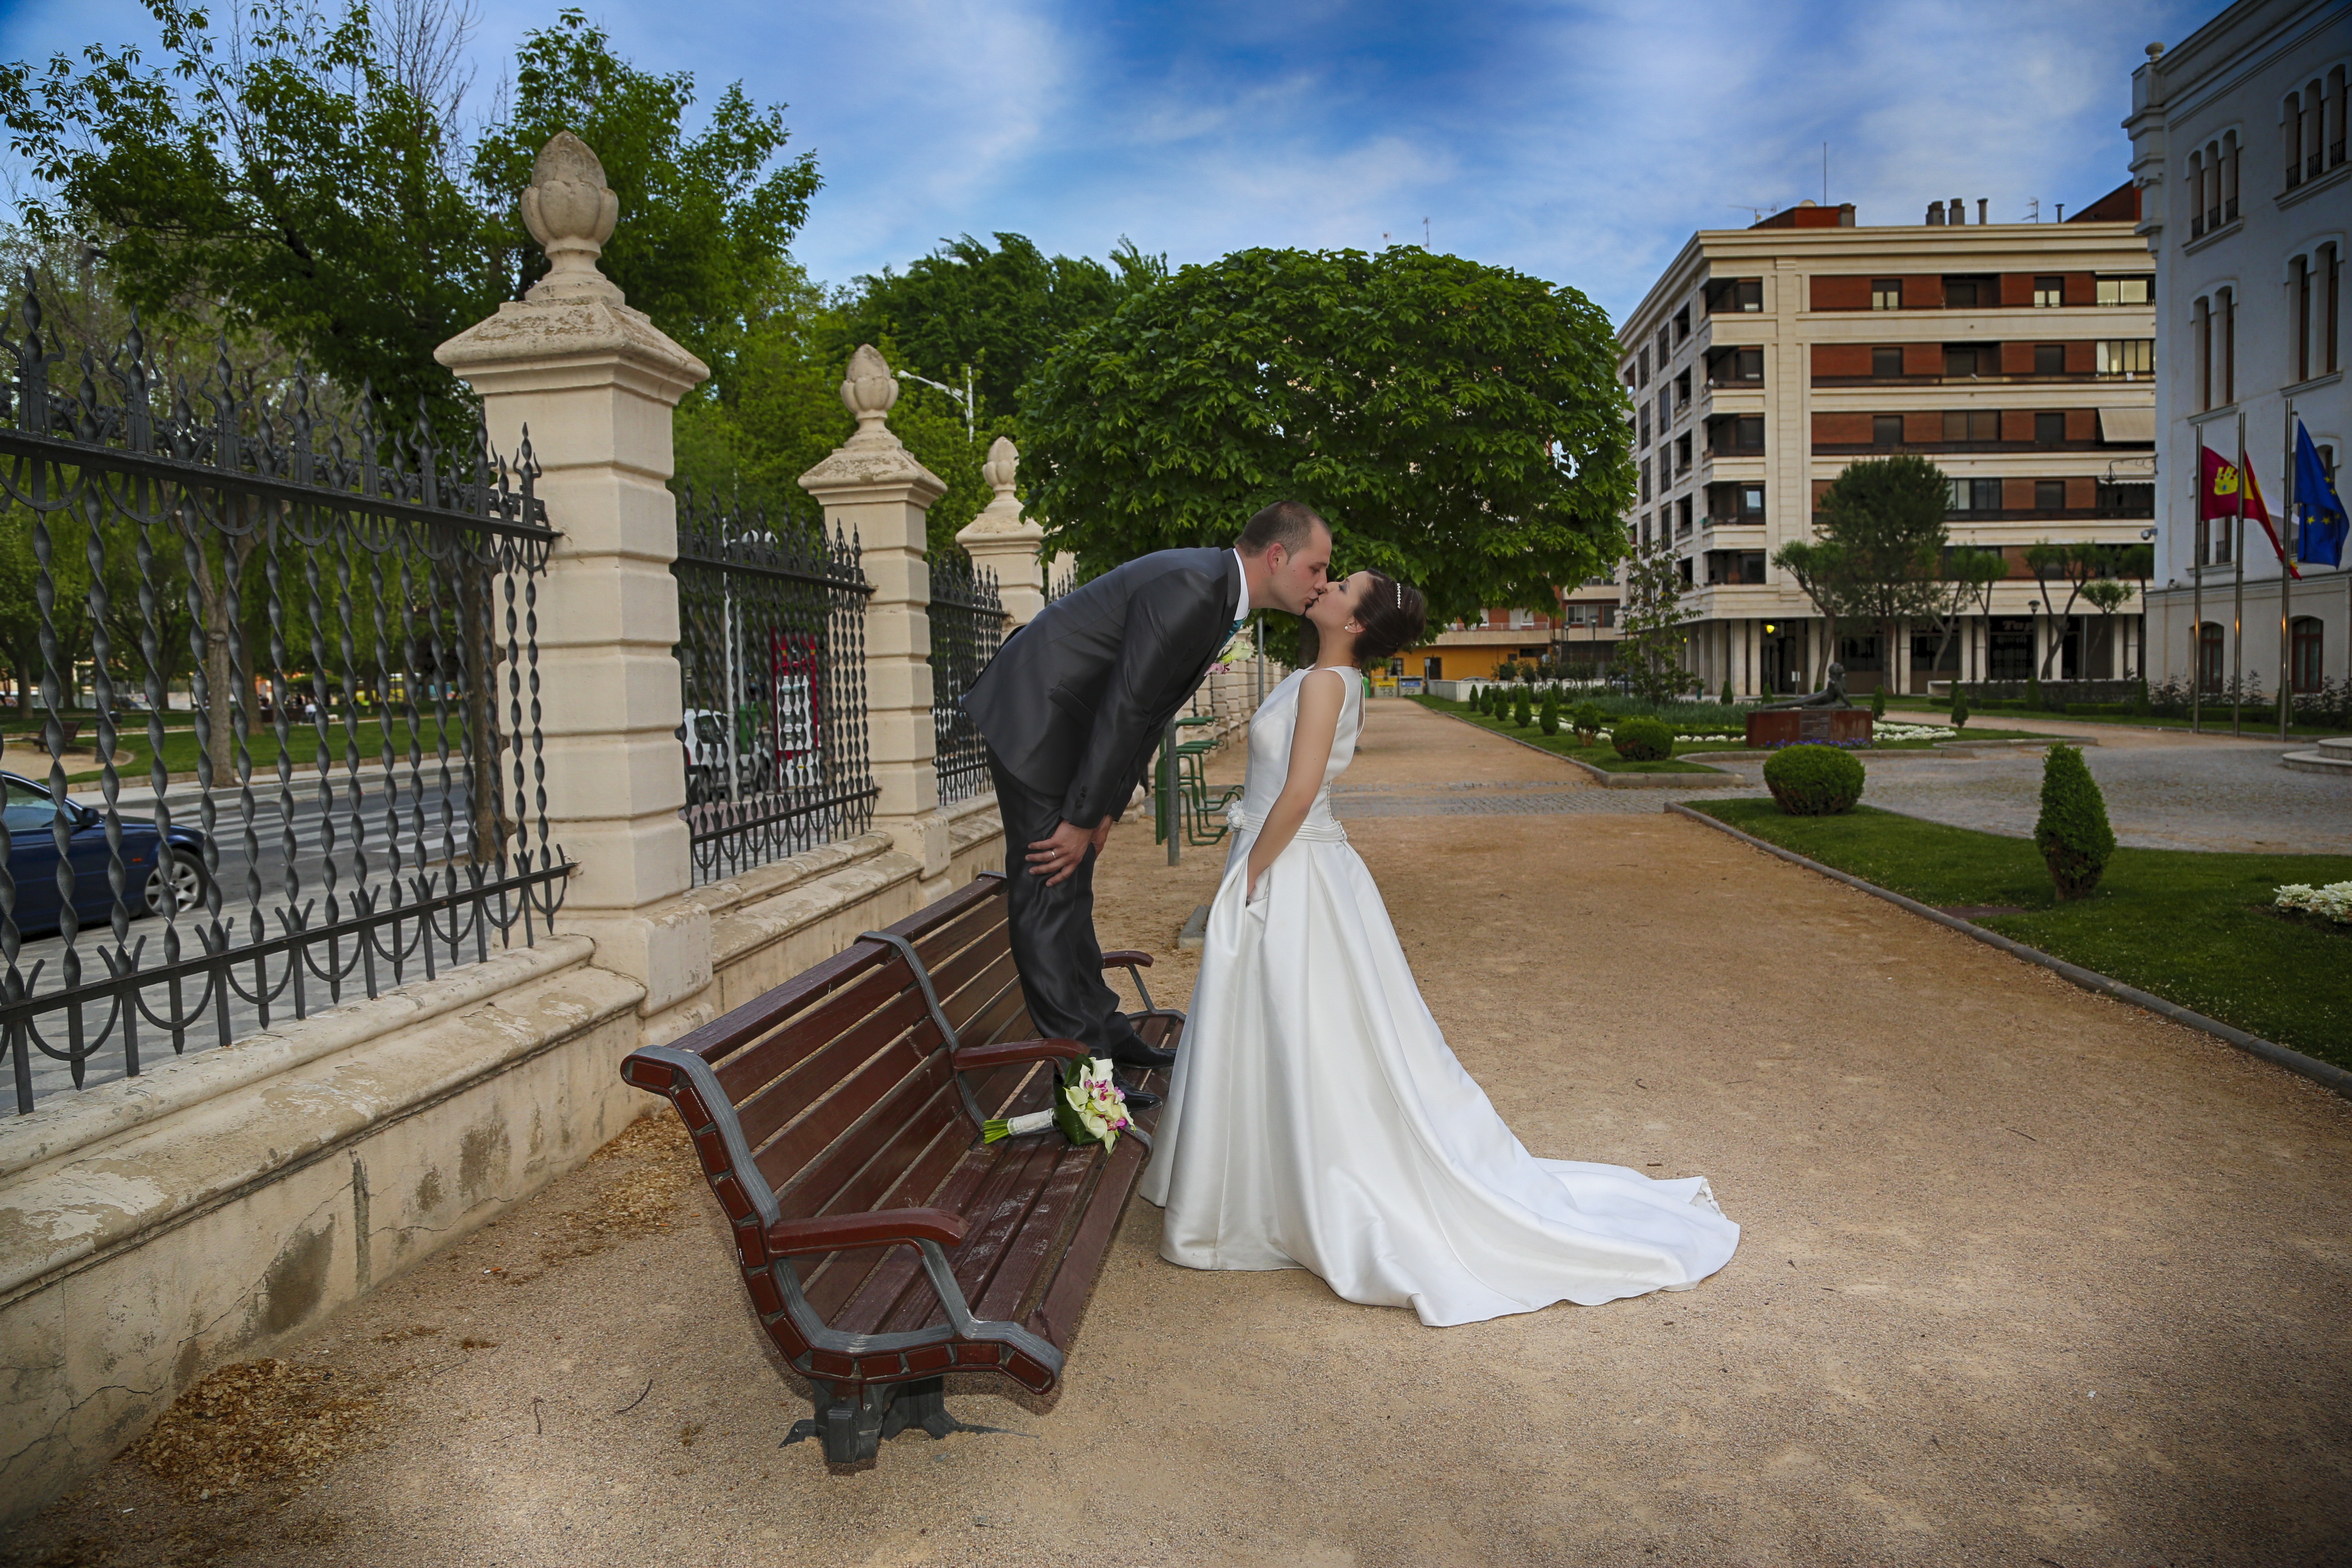
wedding, bride, ceremony, photograph, photographers, different photography, professional photographers